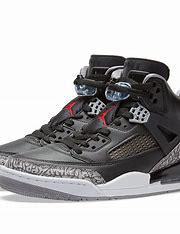
Brand: Jordan
Model: Spizike